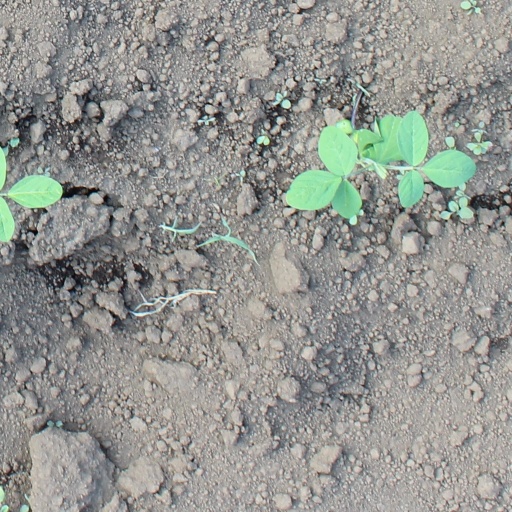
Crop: soybean